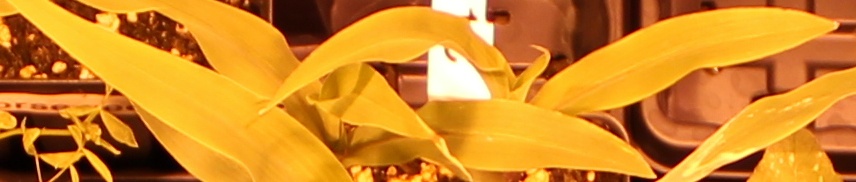
Label: Corn